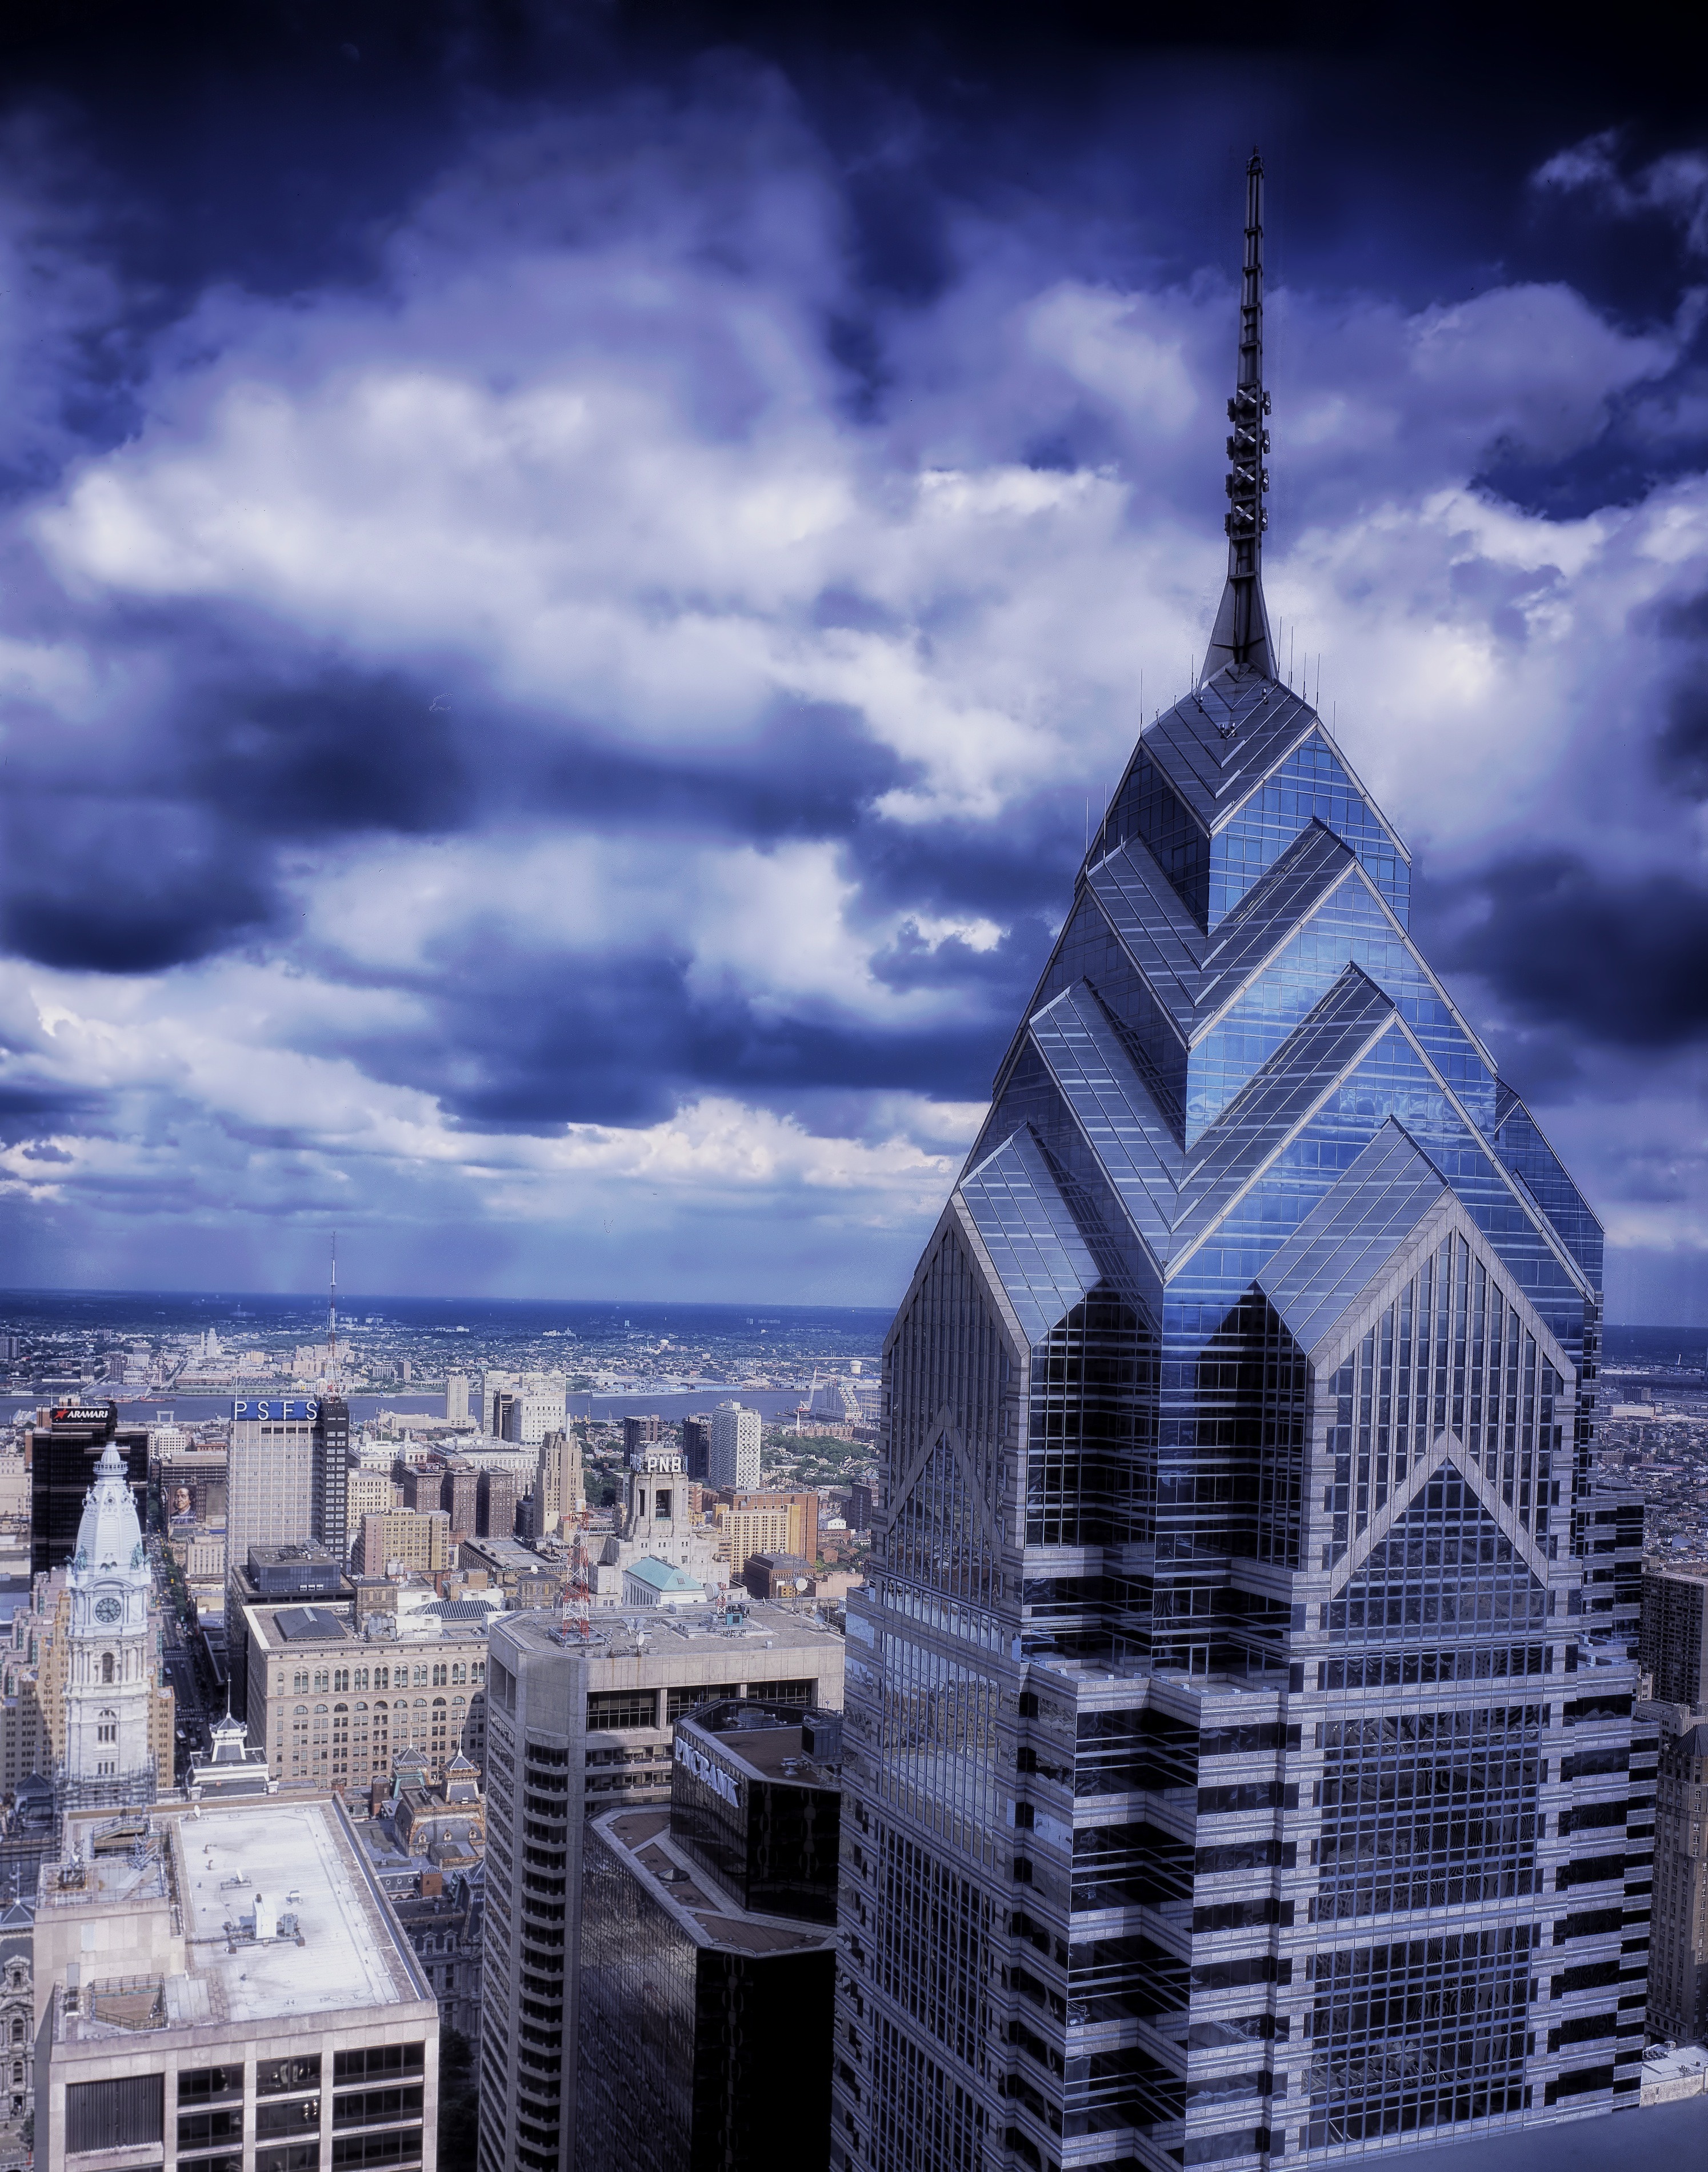
winter, cloud, architecture, sky, skyline, night, building, city, skyscraper, urban, cityscape, downtown, evening, reflection, tower, landmark, blue, tower block, hdr, clouds, buildings, spire, pennsylvania, philadelphia, metropolis, cities, urban area, human settlement